Salem Black River Presbyterian Church

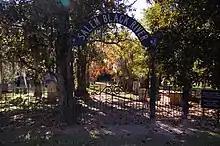
Salem Black River Church Cemetery

Satanic symbols and messages were spray-painted on the church's exterior on September 29, 2017. The front door to the church also had been kicked in, but the interior was undamaged. Personnel at Shaw Air Force Base provided the Sumter County Sheriff's Office with names of possible suspects, resulting in four arrests.